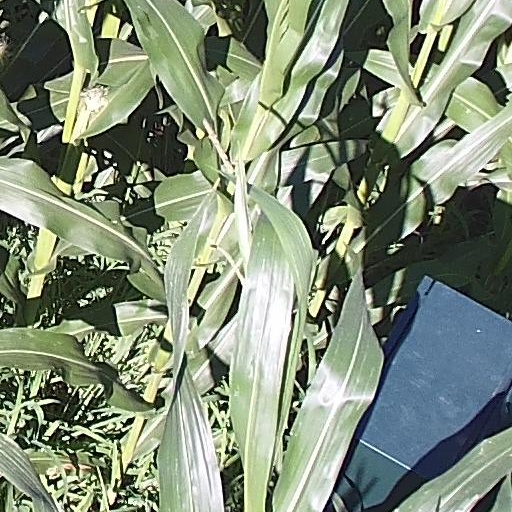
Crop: maize; corn